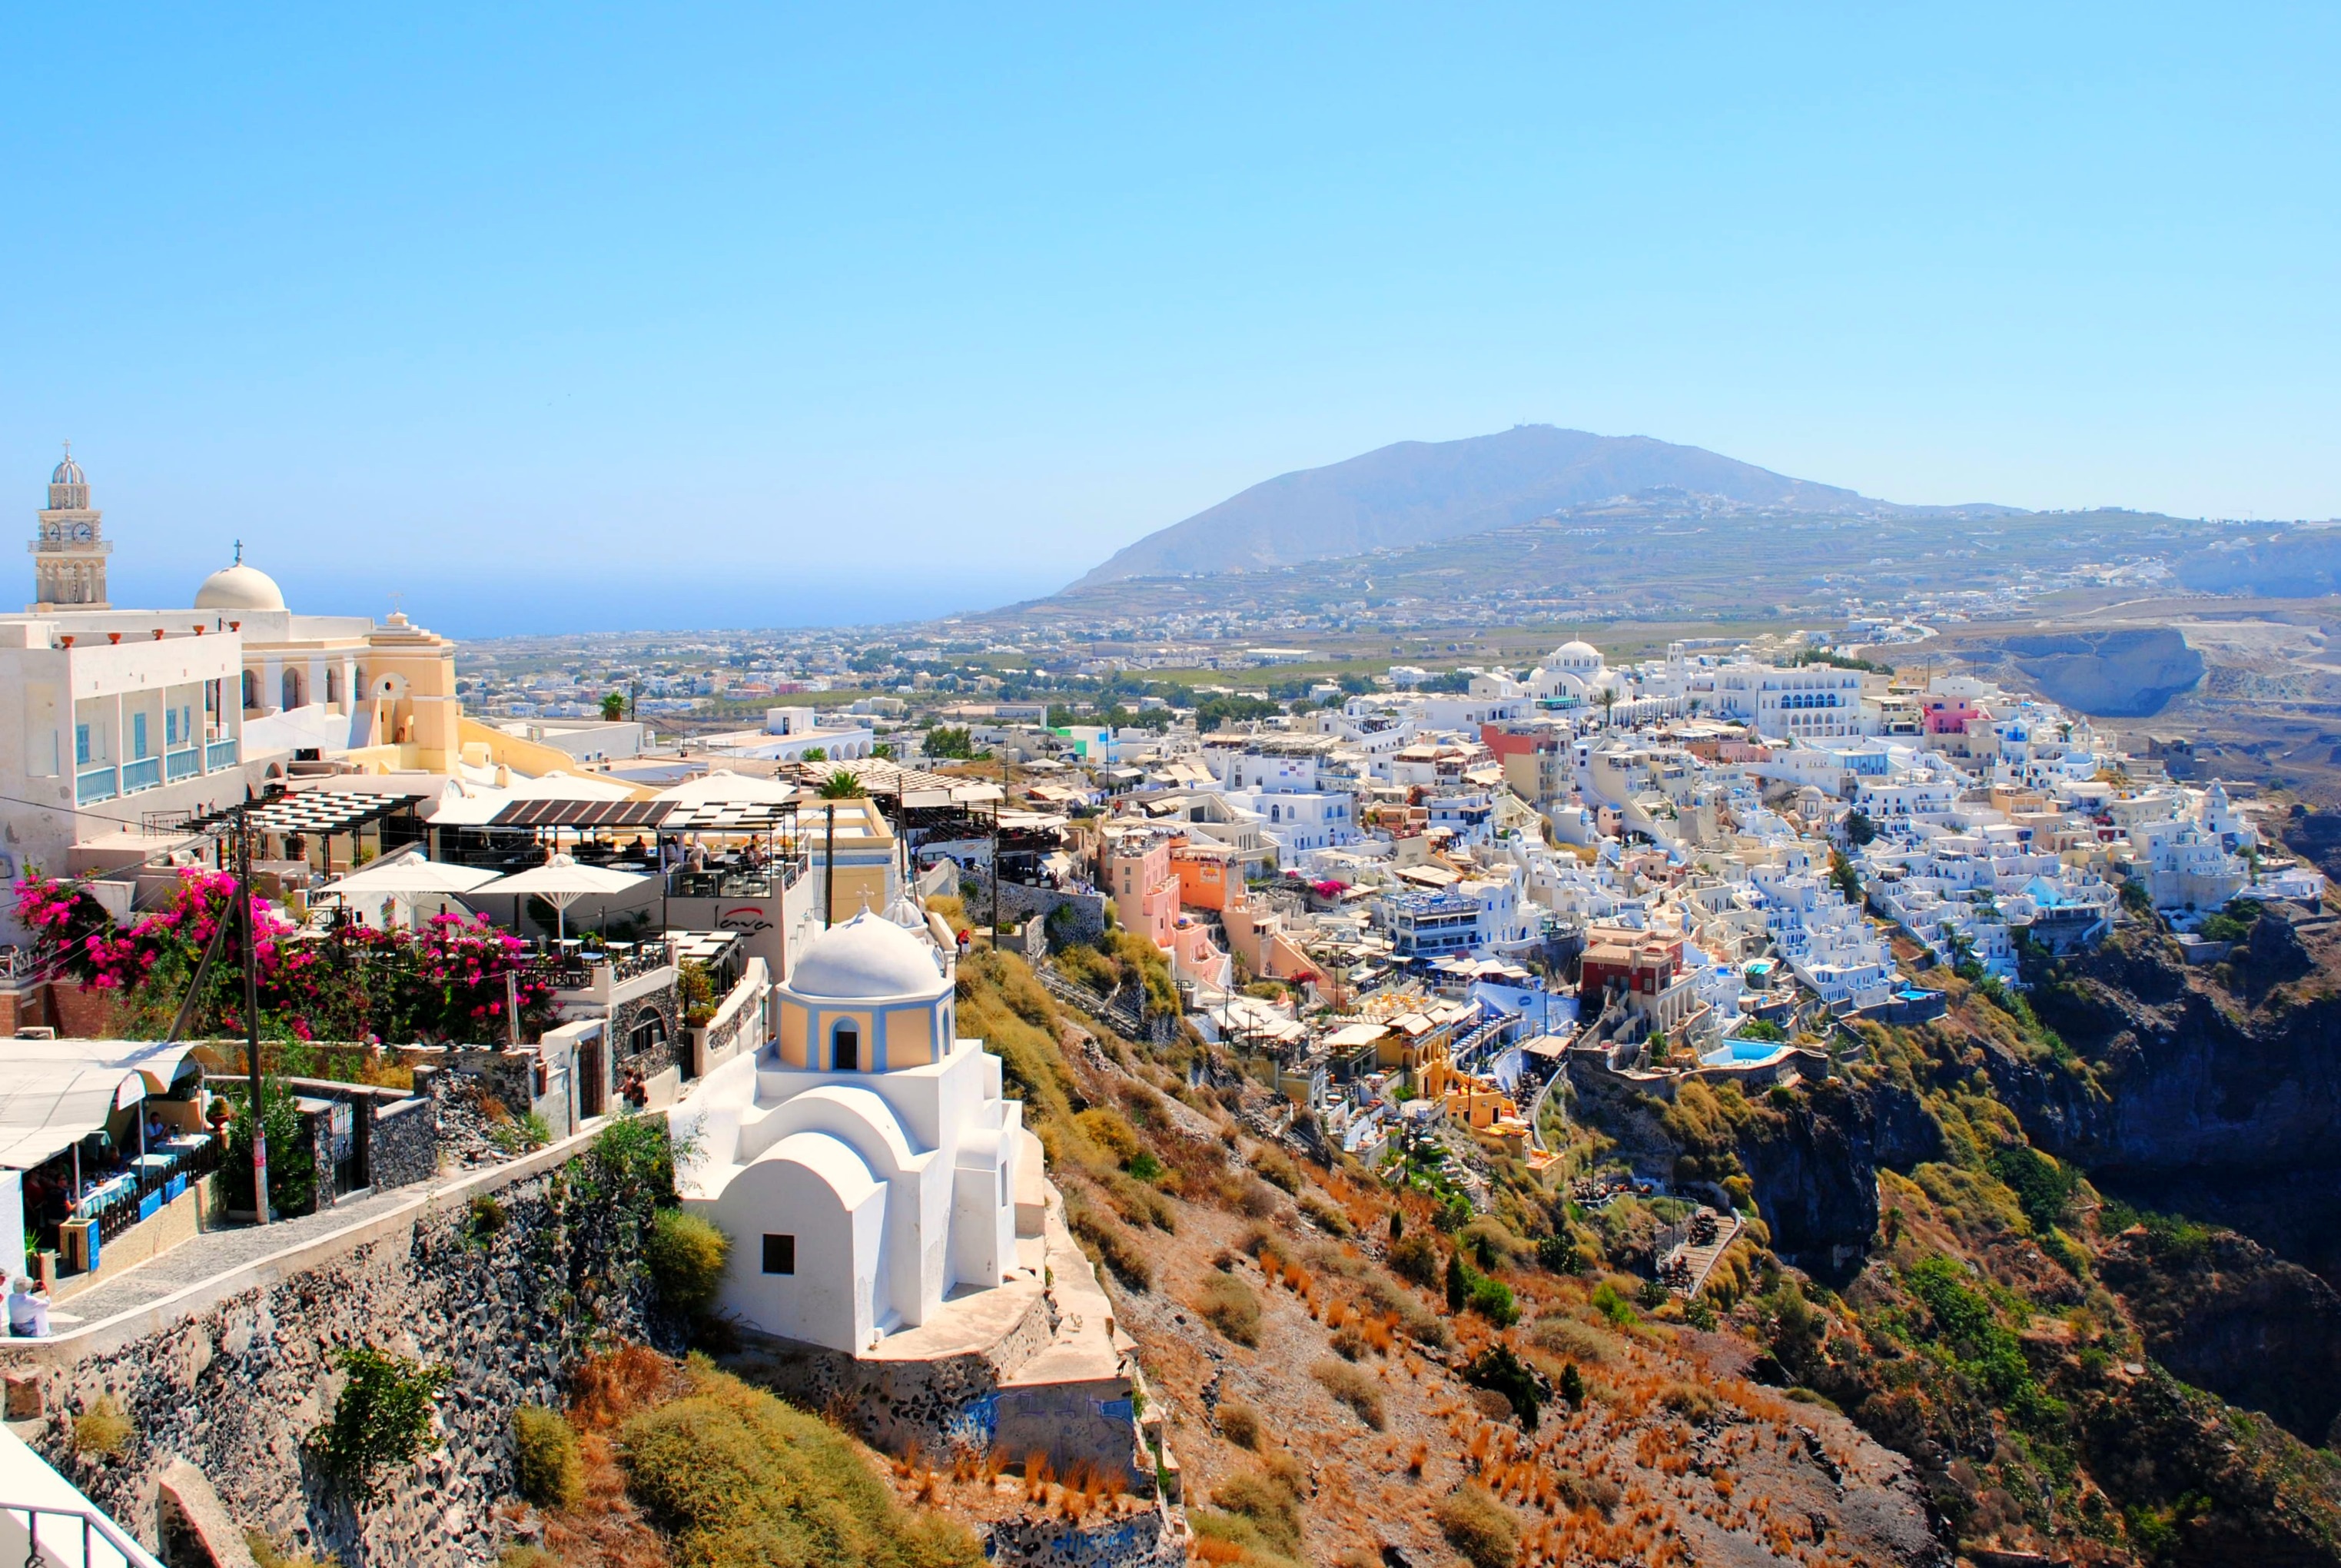
landscape, sea, coast, nature, mountain, architecture, sky, white, house, town, building, mountain range, cityscape, panorama, summer, vacation, travel, village, cliff, europe, greek, mediterranean, holiday, volcano, island, romantic, landmark, blue, church, tourism, sunny, santorini, resort, greece, european, caldera, traditional, destination, cyclades, thira, aegean, oia, aerial photography, geographical feature, human settlement